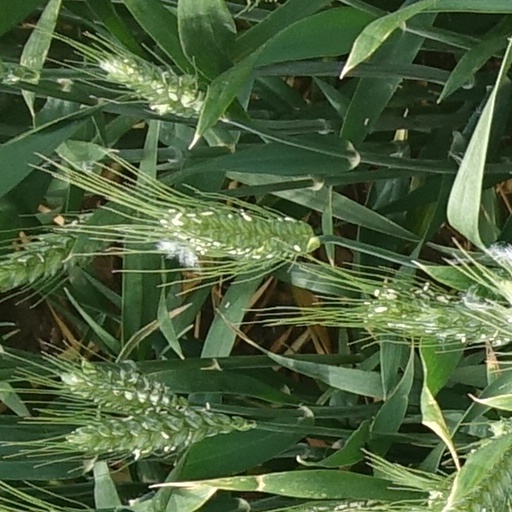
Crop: wheat